Presbyterian Church in Singapore

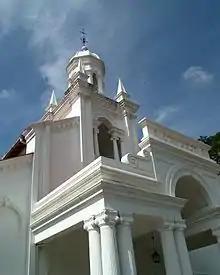
Orchard Road Presbyterian Church, one of the older Presbyterian churches in Singapore

The Presbyterian Church in Singapore acknowledges the Apostles Creed and Westminster Confession of Faith. It believes in the Father, the Son and Holy Spirit. The Church believes that Jesus Christ is the Head of the Church. All powers and functions of the Church are subject to Christ's authority.